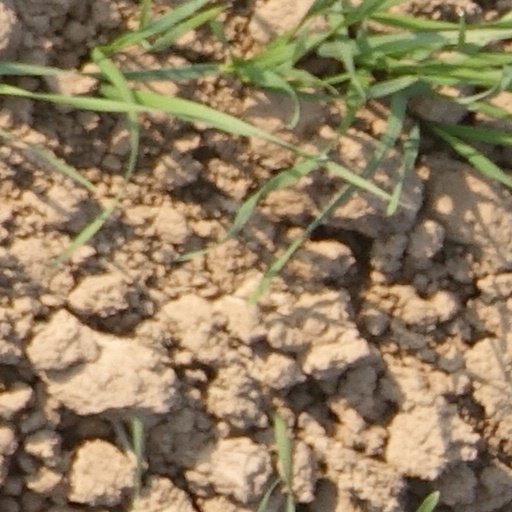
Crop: wheat